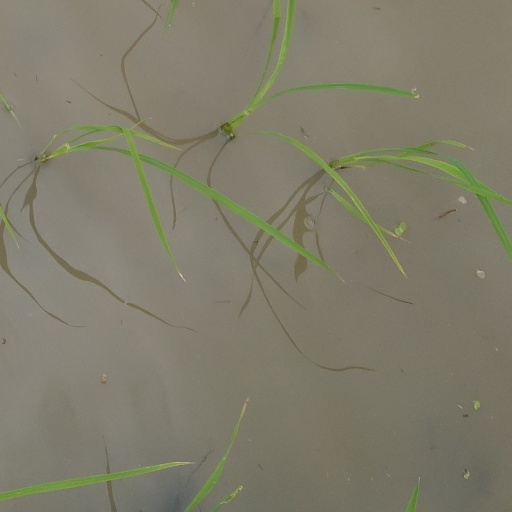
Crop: rice